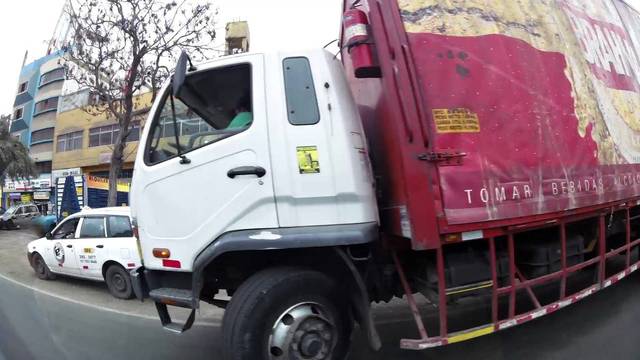
Region: Peru
Coordinates: -12.115, -77.018